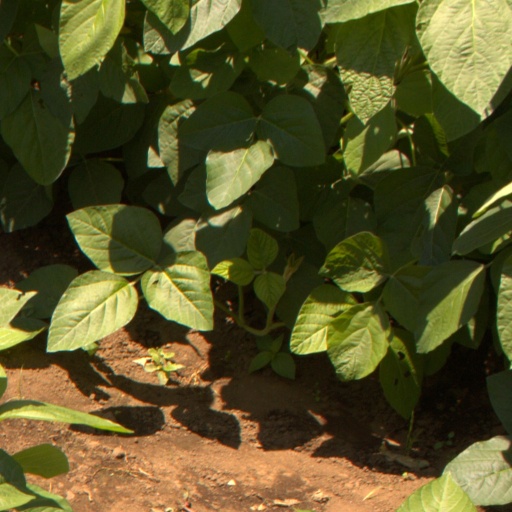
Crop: soybean